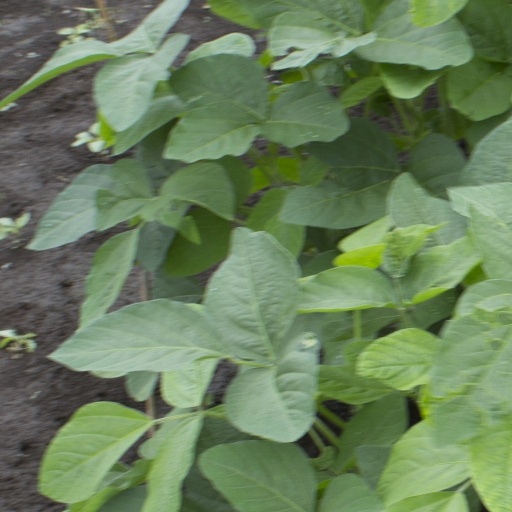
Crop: soybean